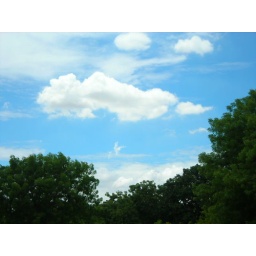
blue sky above and the grass beneath